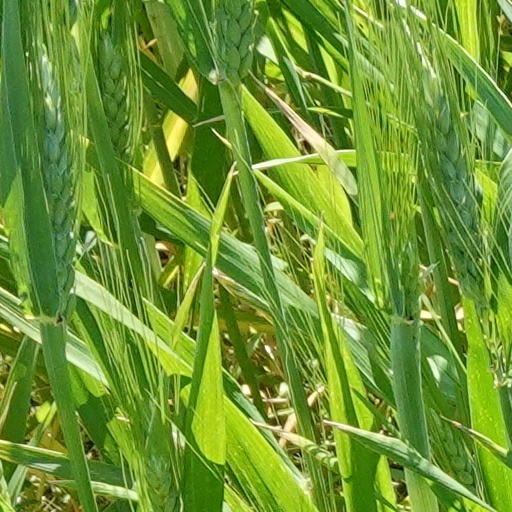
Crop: wheat